Lectures from Colombo to Almora

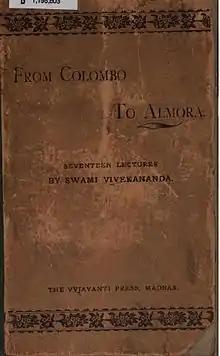
Front cover of 1897 edition

Lectures from Colombo to Almora (1897) is a book of Swami Vivekananda based on the lectures he delivered in Sri Lanka and India after his return from the West. Vivekananda reached Colombo, British Ceylon (now Sri Lanka) on 15 January 1897. After delivering lectures in Colombo and Jaffna, Vivekananda arrived at Pamban in South India. A forty-feet high monument was built by the king of Ramnad, Bhaskara Sethupathi, on the spot where he landed to celebrate his achievements at the West. Vivekananda travelled extensively and visited many Indian states delivering lectures on a variety of topics. On 19 June 1897, he reached Almora. The lectures delivered by him in this period were compiled into the book "Lectures from Colombo to Almora".